Teen Regime

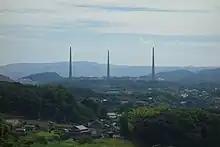
Hario Radio Tower in Sasebo, filmed as AI Solon's towers

The three towers of Solon were filmed at Hario Radio Tower in Sasebo, Nagasaki, and there was also filming in the telegraph room of the tower. The directors looked for "cities, towns, and villages that are experimenting realistically" and "beautiful landscapes where the science fiction world and life co-exist". They described the towers as "beautiful no matter where you look at them, and no matter where you look at them, they are strange". After projecting it on a monitor, it was selected for its impact.